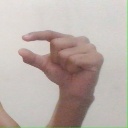
अक्षर: ग